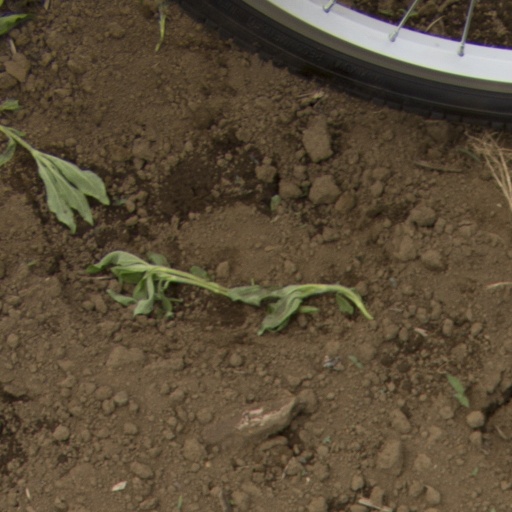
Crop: Jerusalem artichoke